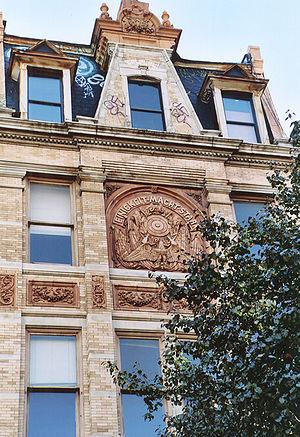
Little Germany était un quartier allemand autour de Tompkins Square, délimité par les avenues A et B ainsi que la 7ᵉ et la 10ᵉ rue, dans le Lower East Side de l'arrondissement de Manhattan, à New York. Le quartier a subitement disparu en moins d'un an en 1904, à la suite de la catastrophe du vapeur General Slocum, qui en brisa l'organisation sociale.